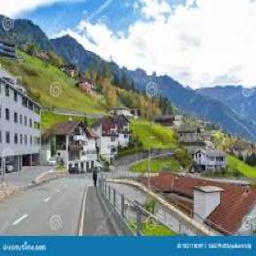
Triesenberg